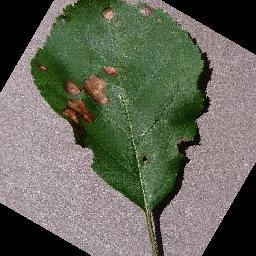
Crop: apple
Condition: black_rot